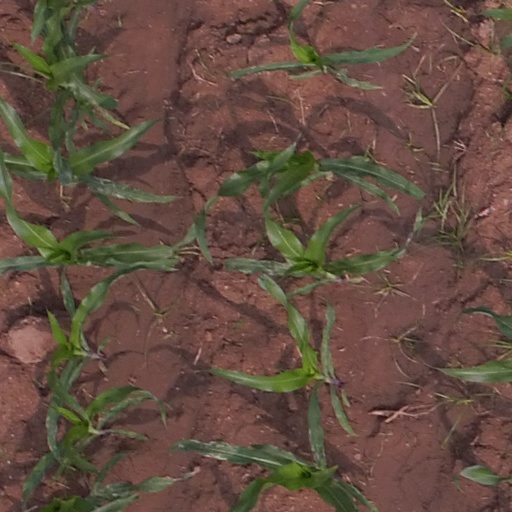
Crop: maize; corn